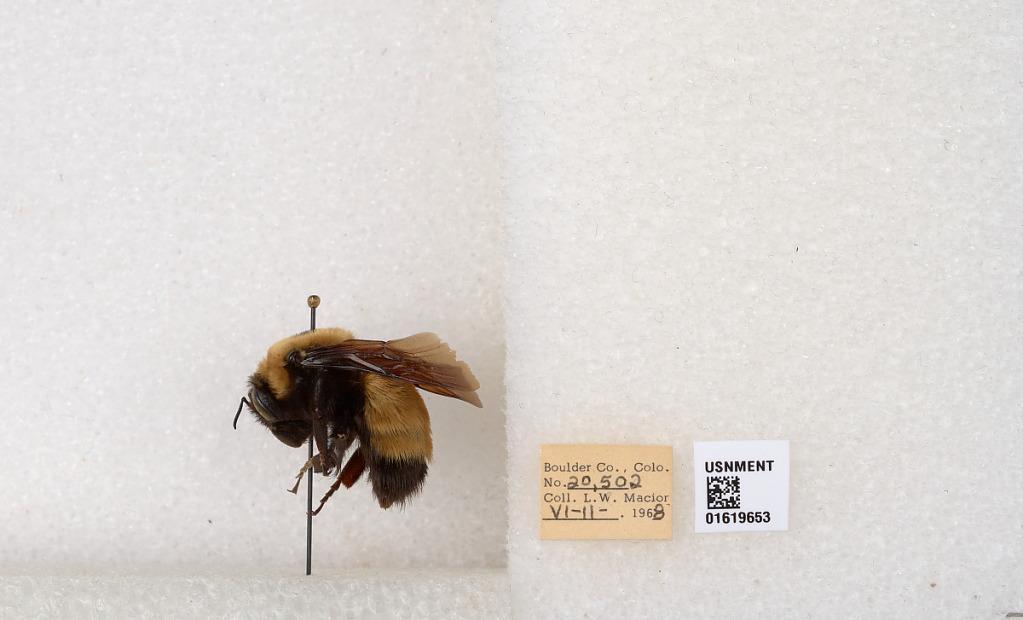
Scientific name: Bombus (Bombus) nevadensis Cresson